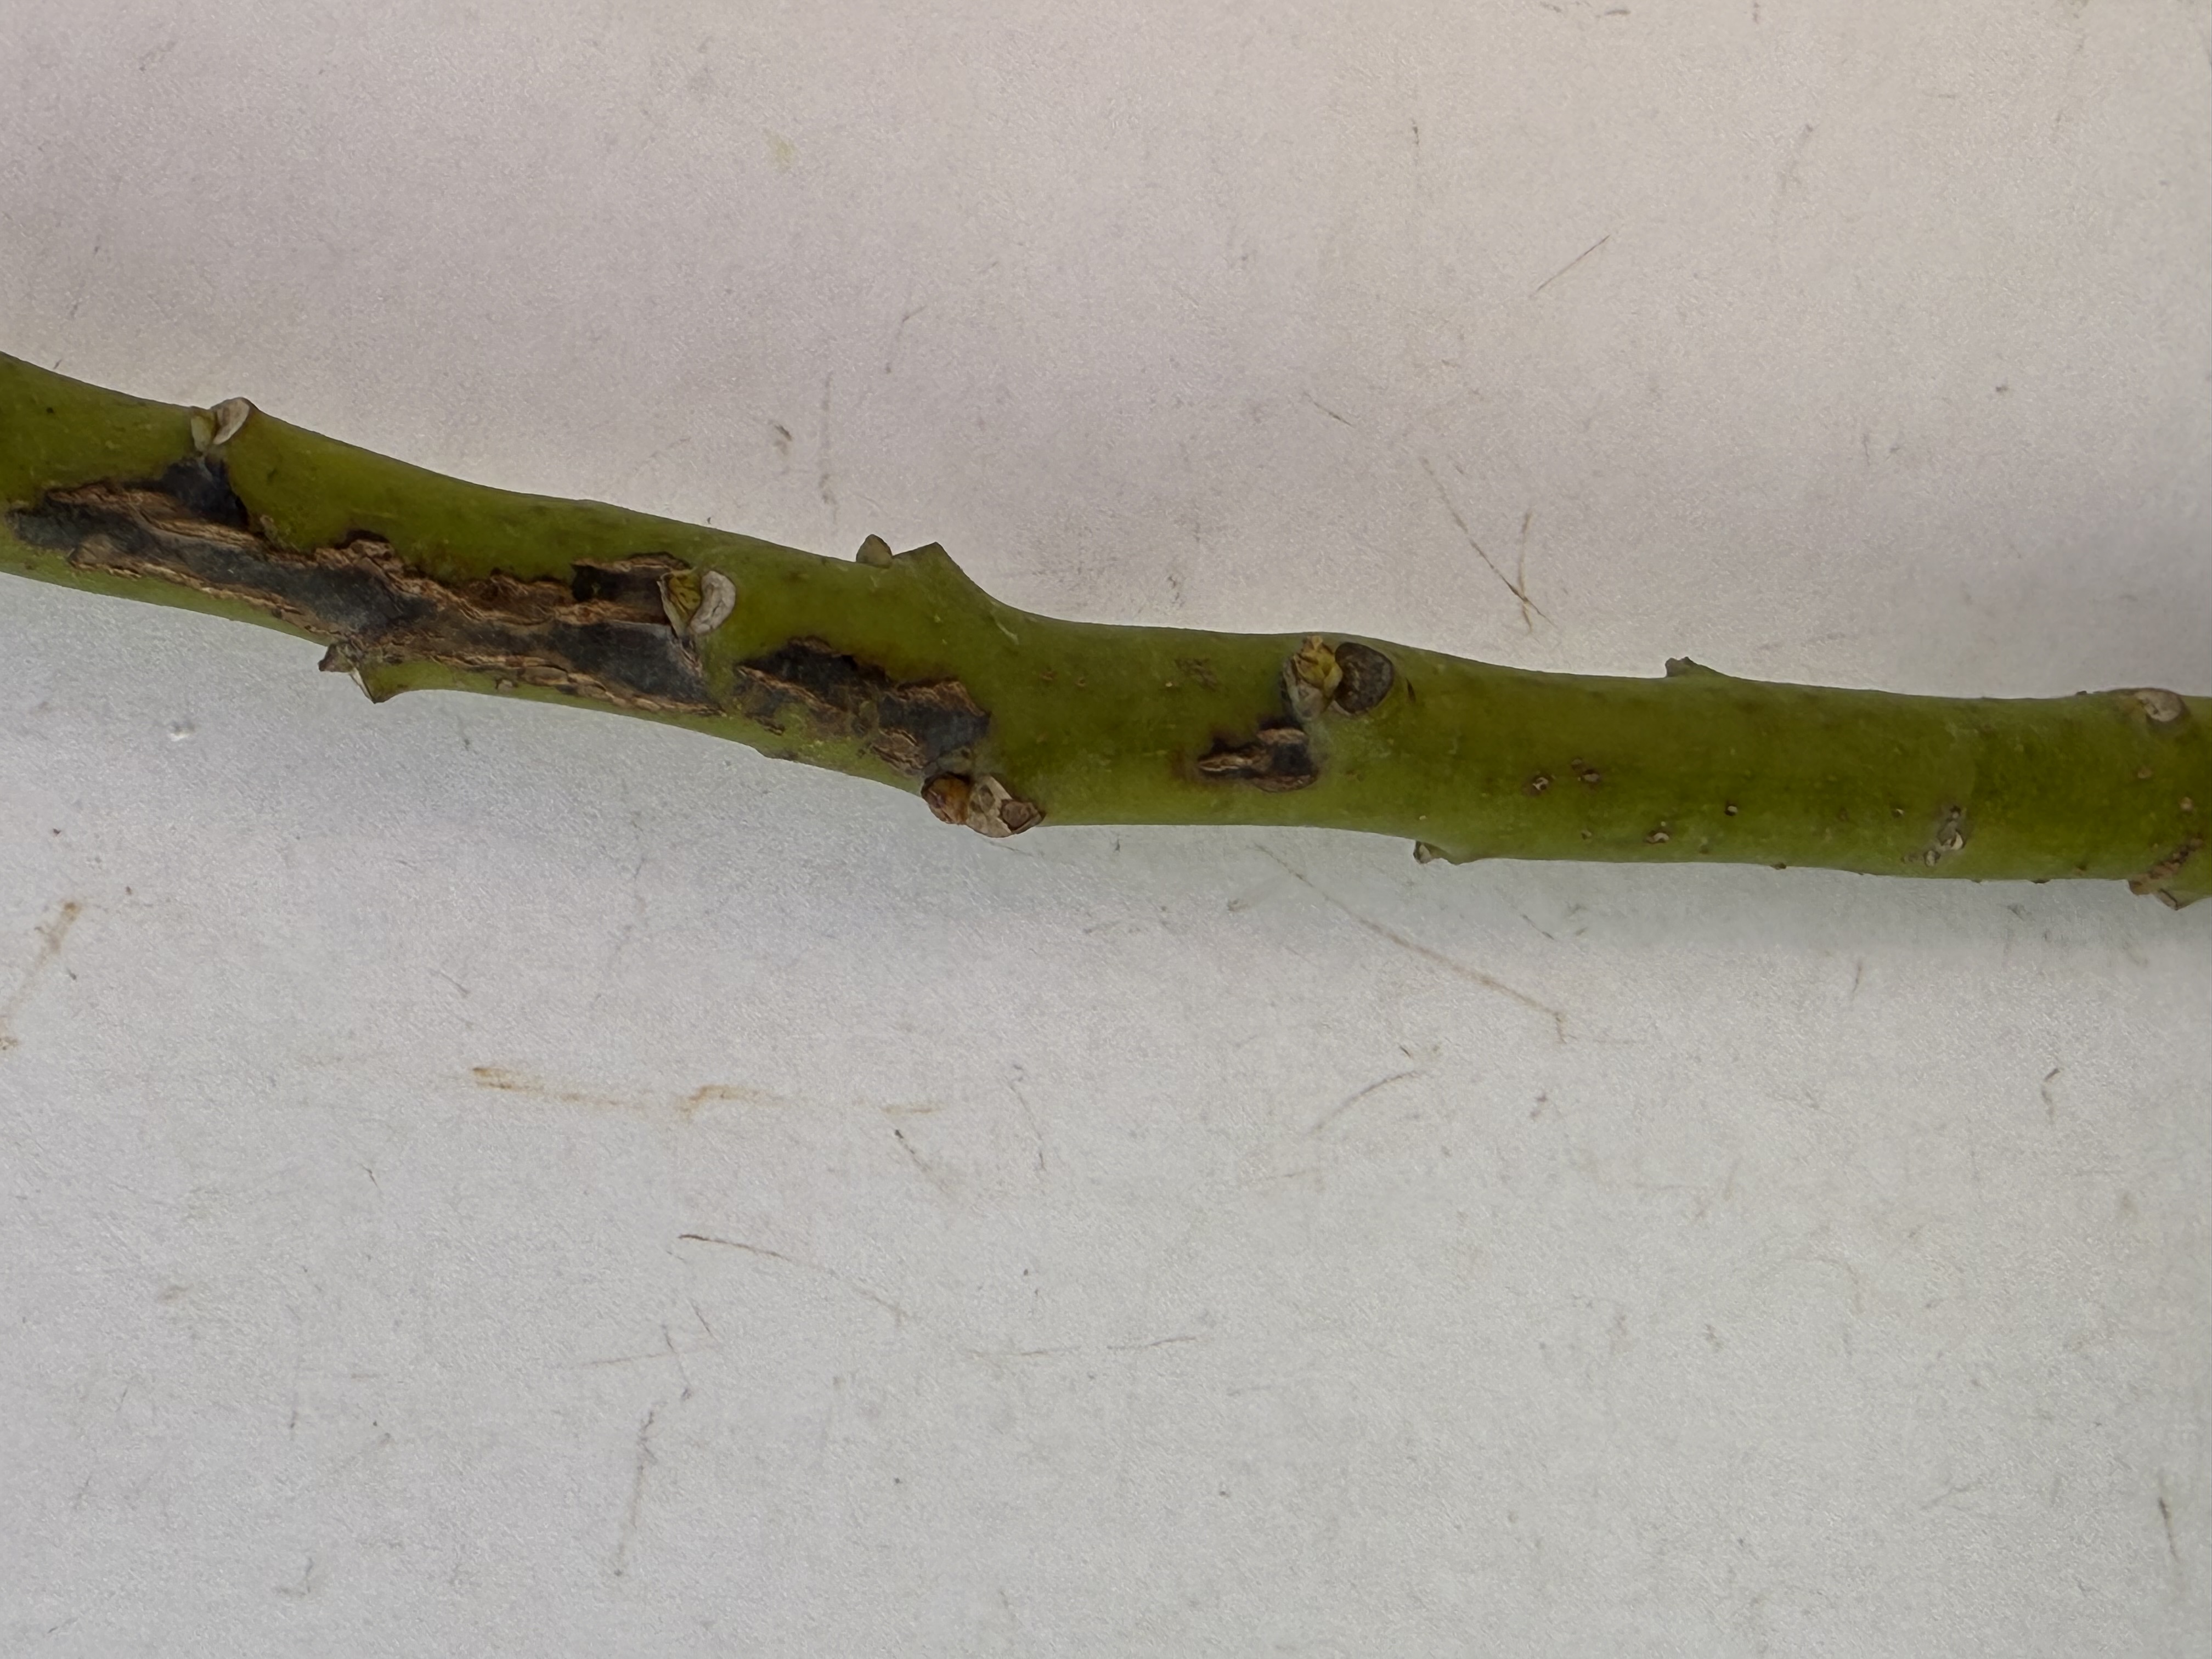
Variety: Avocado